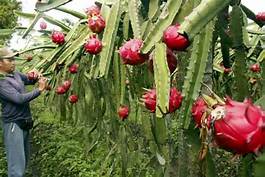
Label: Dragonfruit